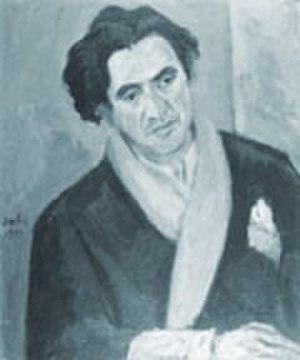
Portrait de l'écrivain Louis Guilloux en 1935, par Eugène Dabit (1898-1936)
Louis Guilloux, né le 15 janvier 1899 à Saint-Brieuc et mort 14 octobre 1980 dans la même ville, est un écrivain français. Auteur du Sang noir, il appartient à cette « grande génération » de romanciers, déterminée par l’expérience de la guerre de 1914. « Romancier de la douleur », sensible au sort que la société réserve aux plus démunis, il se caractérise également par son engagement antifasciste. Il se situe au cœur des questionnements littéraires, politiques et existentiels de son époque.
Le prix Théophraste Renaudot, plus couramment appelé prix Renaudot, est un prix littéraire qui a été créé en 1926 par dix journalistes et critiques littéraires, attendant les résultats de la délibération du jury du prix Goncourt.